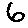
Label: 6